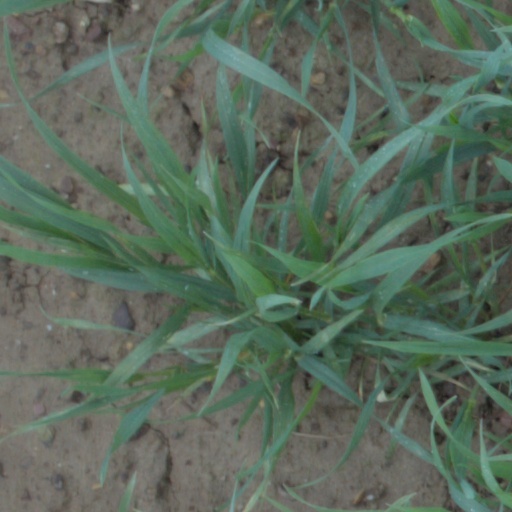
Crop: wheat